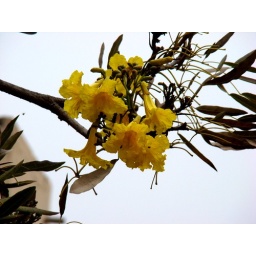
These trees are found all over Bangalore. Love them when the flowers are in full bloom.